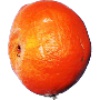
Label: clementine